Douglas Baulch

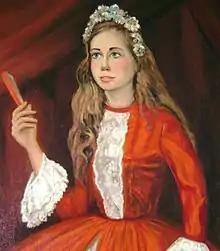
"Francesca" (1970): oil on stretched canvas; full size 180.0 cm x 120.0 cm, Private Collection, Brisbane.

Ernest Douglas Baulch (24 May 1917 – 23 February 1996) was an Australian artist.